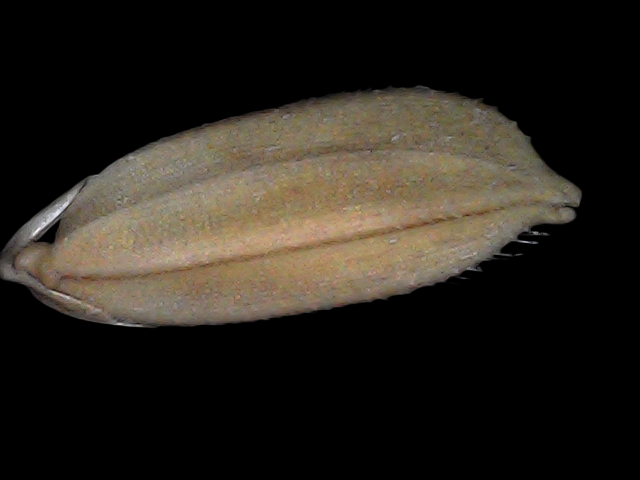
Rice variety: Br22